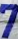
Number: 7